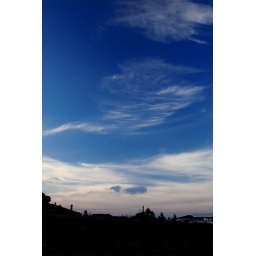
I like this blue sky in the late afternoon